1917 South Longford by-election

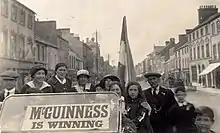
McGuinness campaign car

The 1917 South Longford by-election was held on 9 May 1917 due to the death of the incumbent Irish Parliamentary MP, John Phillips. The by-election ended in a surprise Sinn Féin victory over the Irish Parliamentary Party following a very close vote. The result was not announced until 10 May due to a recount.